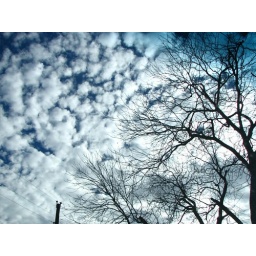
the sky was amazing yesterday. I was in the car and caught the blue tint, which is what's in the right hand corner.